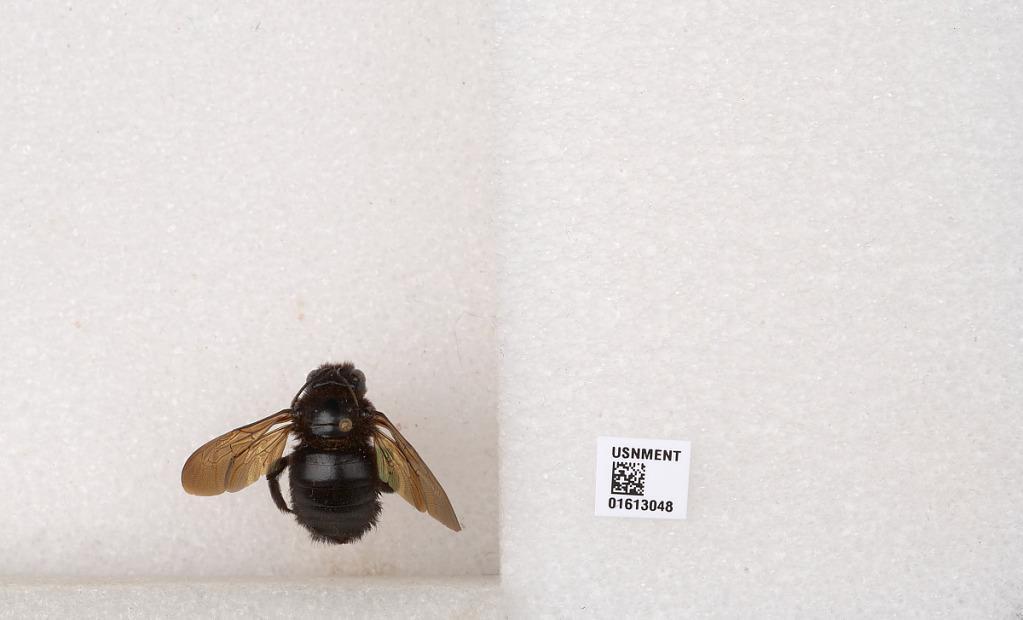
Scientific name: Xylocopa (Neoxylocopa) transitoria Pérez